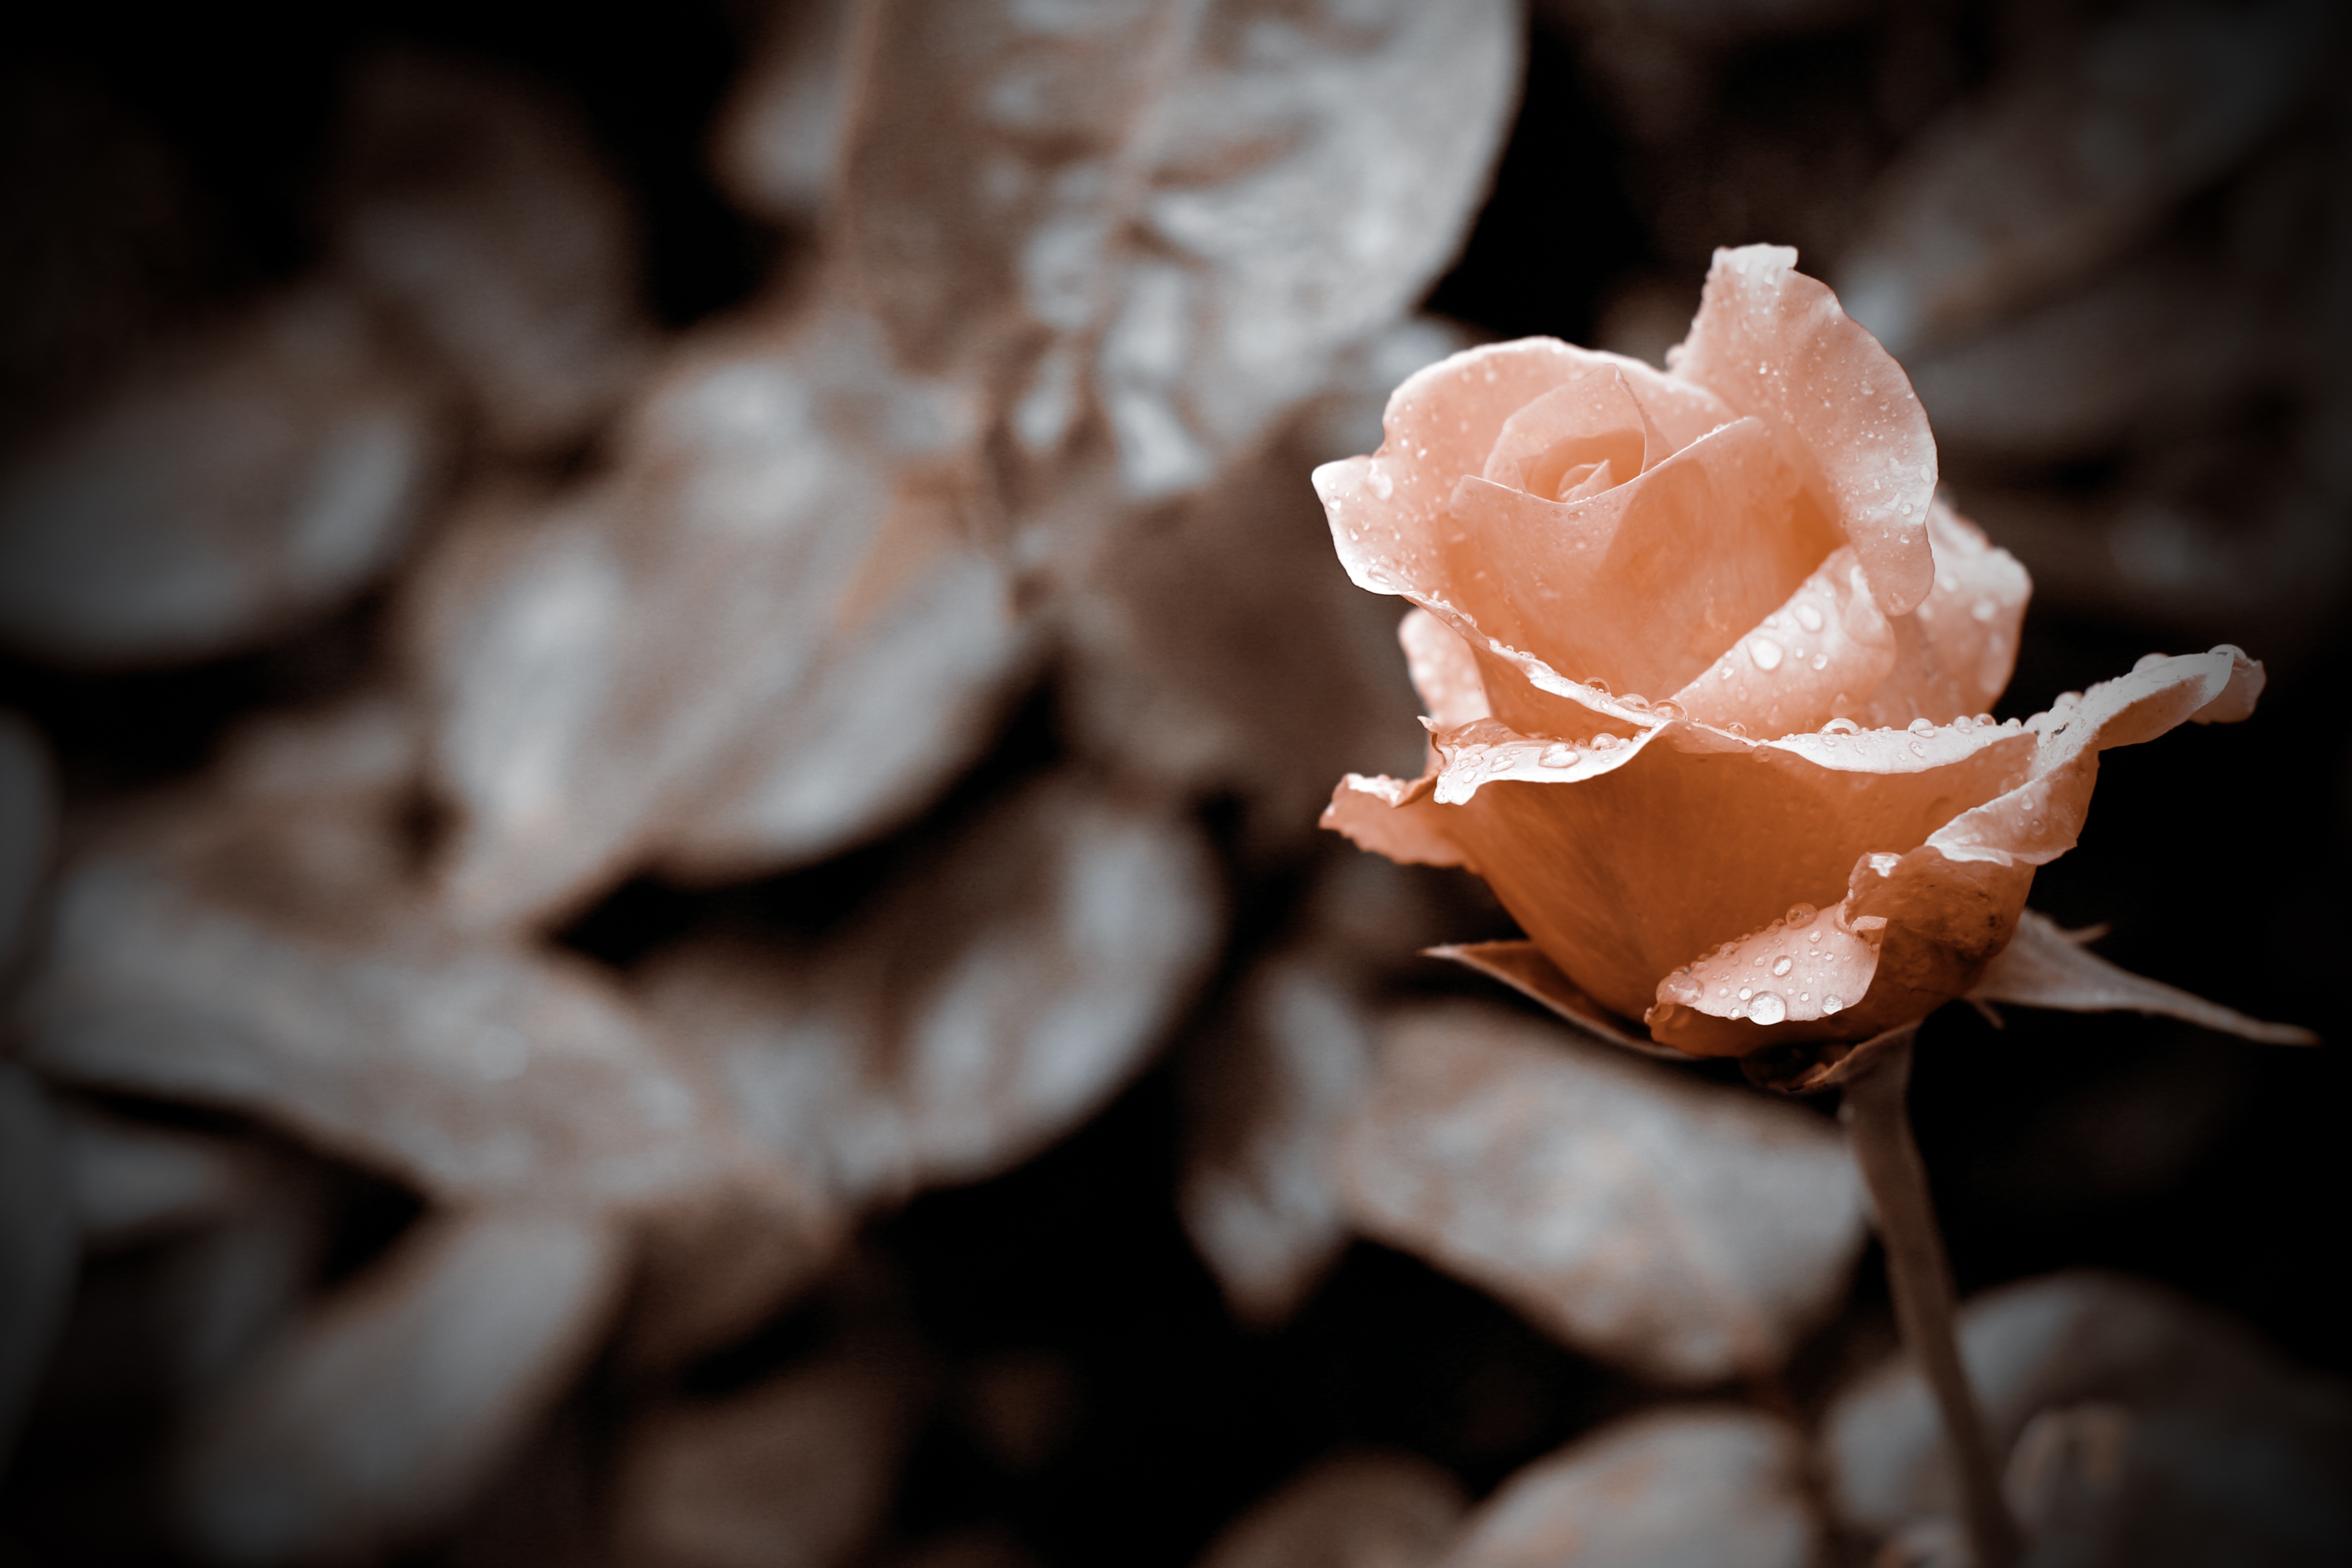
plant, photography, leaf, flower, petal, love, rose, flora, close up, macro photography, flowering plant, oyster mushroom, isparta turkey, land plant